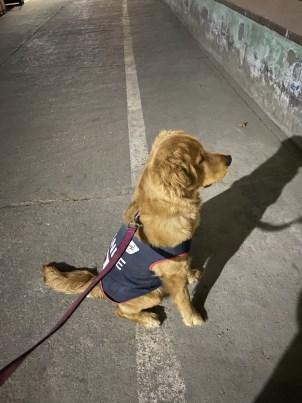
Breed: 5355-n000126-golden_retriever